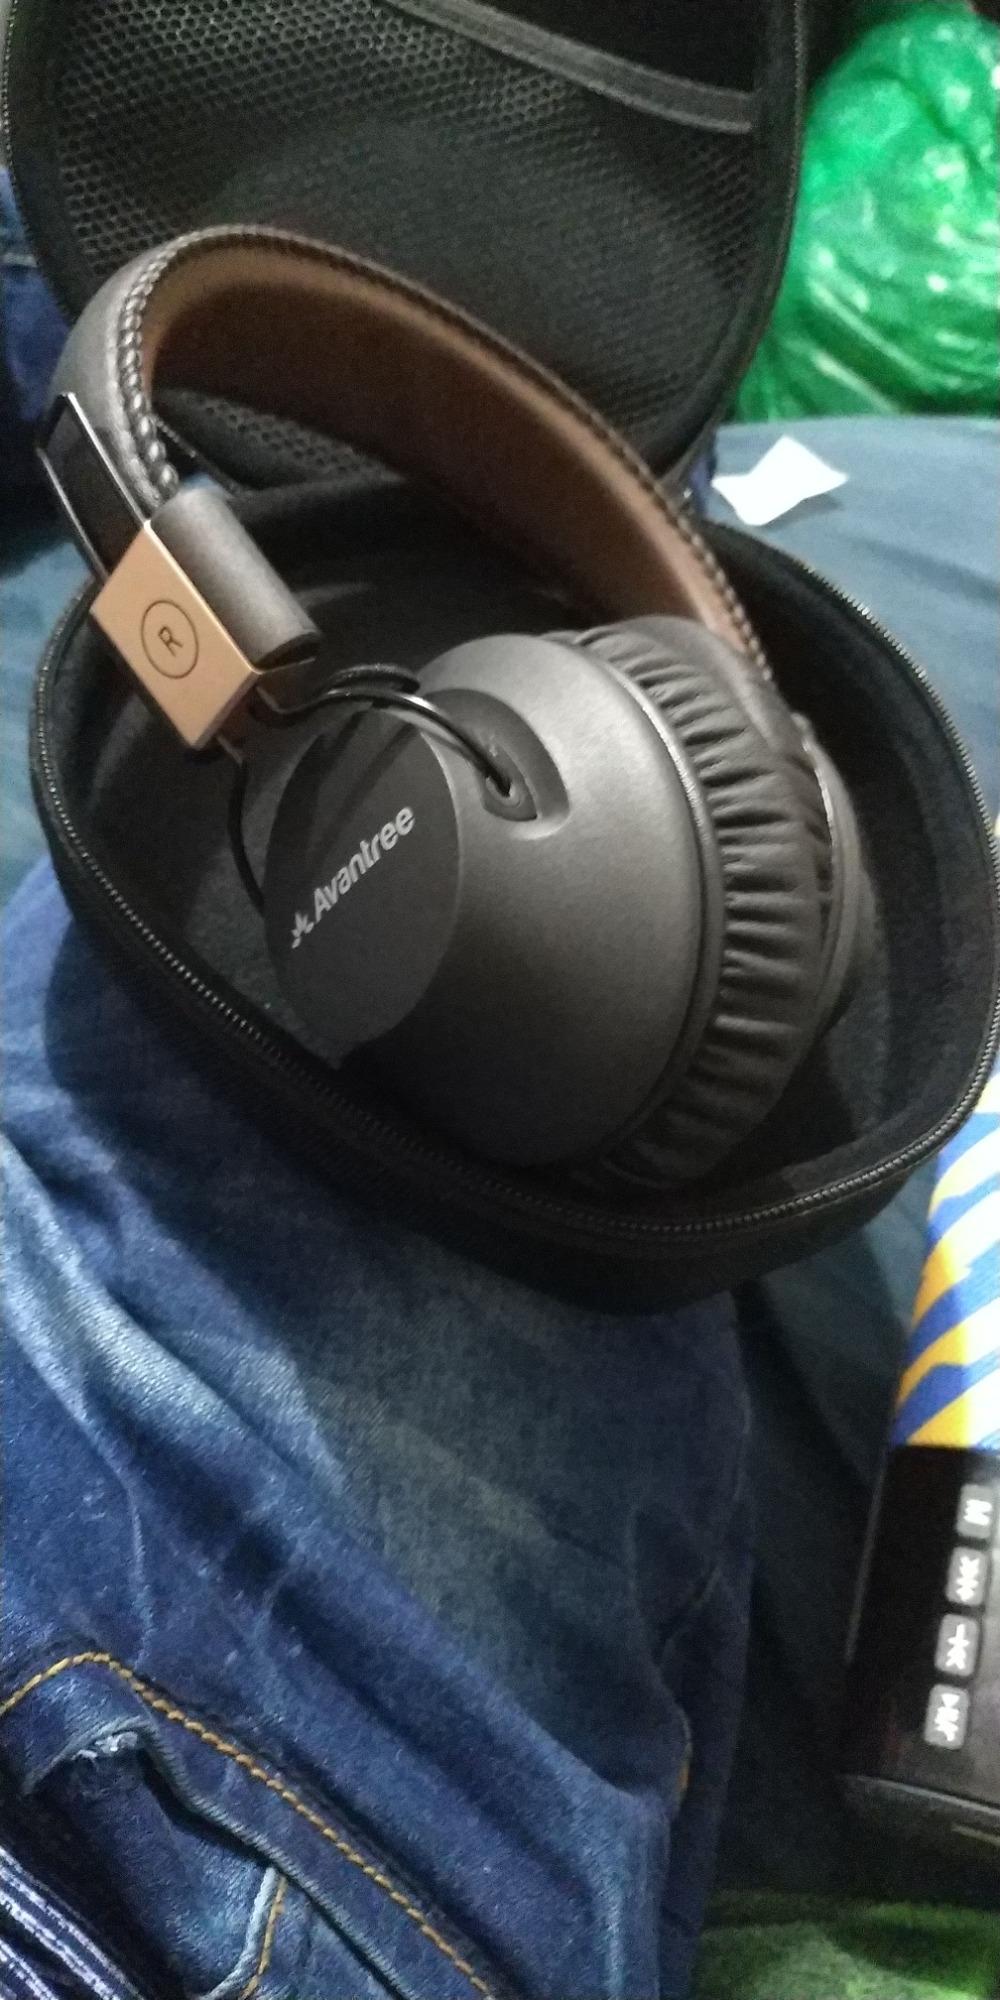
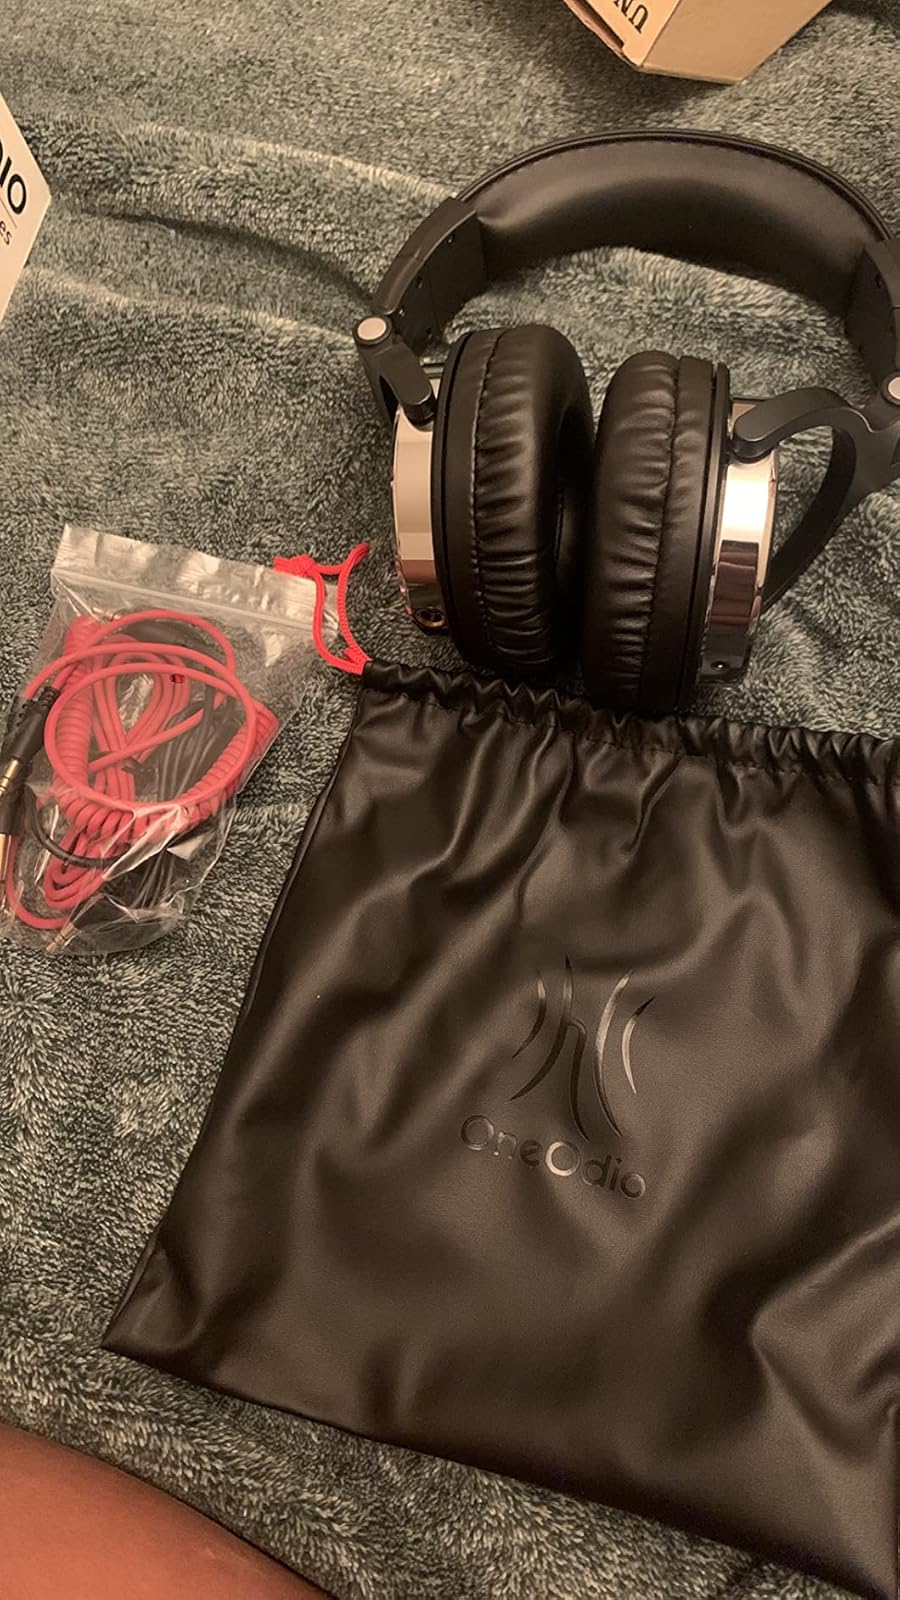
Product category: headphones
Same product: no